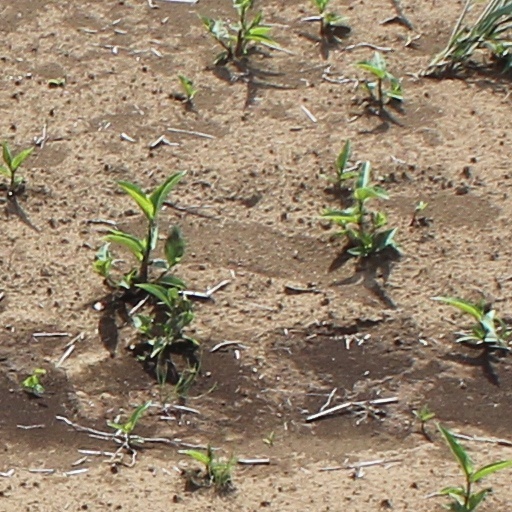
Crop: wheat